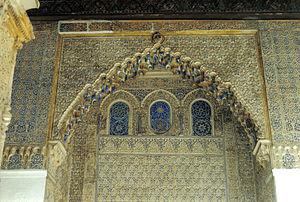
Alcazar de Séville - Arc à muqarnas
L'architecture mudéjare est une architecture qui s'est développée dans la péninsule ibérique du XIIᵉ siècle au XVIᵉ siècle dans les régions conquises par les royaumes chrétiens et qui résulte de l'application aux édifices chrétiens d'influences, de techniques et de matériaux musulmans.
L'arc à muqarnas ou arc à stalactites est une variante de l'arc à lambrequins dont l'intrados est orné de muqarnas.